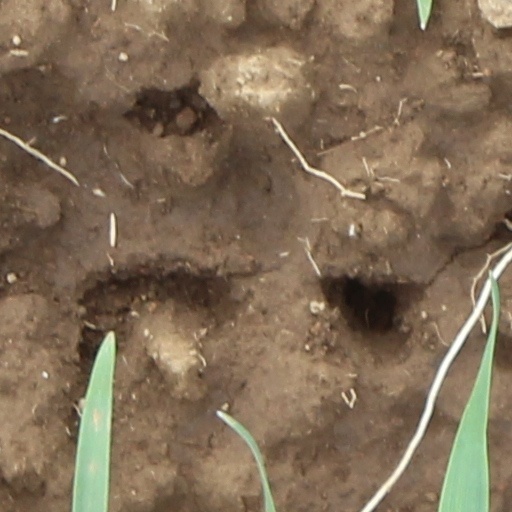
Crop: wheat